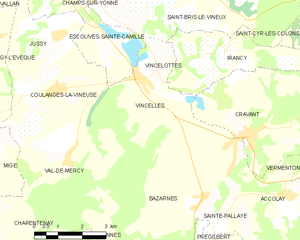
Carte des communes françaises Vincelles